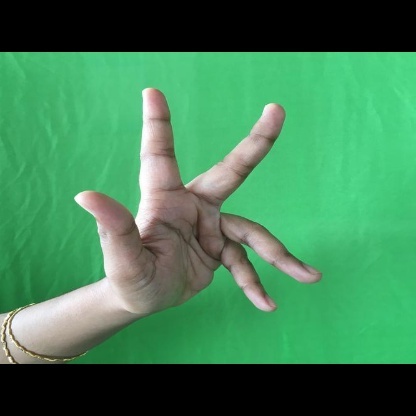
Mudra: Alapadmam